The Lone Star Ranger (1923 film)

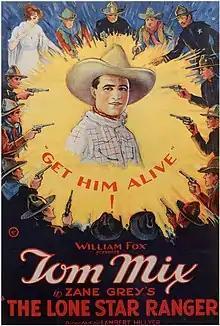

The Lone Star Ranger is a lost 1923 American silent Western film directed by Lambert Hillyer and starring Tom Mix. It is based on the 1915 novel by Zane Grey. Fox produced and distributed by Fox Films and this film is a remake of their 1919 film with William Farnum.